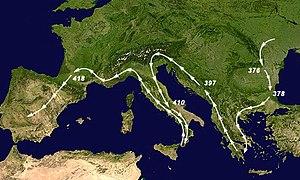
La recherche historique ancienne regroupait sous l’expression « invasions barbares » ou grandes invasions les mouvements migratoires des populations germaniques, hunniques et autres, à partir de l’arrivée des Huns dans l’Est de l’Europe centrale aux environs de 375 jusqu’à celles des Lombards en Italie en 568 et des Slaves dans l’Empire romain d’Orient en 577. Dans la recherche historique moderne, les différentes langues européennes ont renoncé au substantif « invasions » et à l’adjectif « barbares », préférant des expressions comme « migration des peuples » ou « période des migrations ». En français, on utilise encore, par conservatisme linguistique l’expression « invasions barbares », non avec une connotation péjorative mais en référence au barbaricum, mot par lequel les auteurs romains désignaient ce qui était hors de leur imperium ; de toute manière, les découpages historiques sont avant tout des conceptions de l’esprit et reposent sur des conventions.
Athaulf est un roi des Wisigoths régnant de 410 à 415. Dans la littérature, il peut aussi être nommé « Athaulfe », « Ataulfe », « Athaulphe », « Ataulphe », « Athaulph » ou « Ataulph ».
Les Goths ou Gots sont un peuple germanique dont les deux branches, les Ostrogoths et les Wisigoths, engagées à maintes reprises dans des guerres contre et avec Rome pendant la période des grandes invasions de la fin de l'Antiquité, constituent au Vᵉ siècle en Europe occidentale leurs propres royaumes, qui s'effondreront respectivement en 553 et 711 sauf le nord de l'Espagne. L'origine des Goths est controversée. Au IIIᵉ siècle, formant un seul peuple, ils sont fixés dans la région des actuelles Ukraine et Biélorussie. Après un premier affrontement avec l'Empire romain dans le sud-est de l'Europe, ils se séparent en deux groupes : les Greutunges à l'est et les Tervinges à l'ouest, plus couramment désignés comme Ostrogoths et Wisigoths, c'est-à-dire Goths de l'est et de l'ouest respectivement.
La postérité des goths est considérable au regard des traces laissées par leurs périples en Europe. Ceci est dû au fait que leurs royaumes ont perduré suffisamment longtemps notamment en Hispanie pour que leur art, agrémenté parfois de motifs floraux comme sur les frises inspirées des Mudéjars, se développe jusqu'au bas Moyen Âge et se diffuse en tant qu'alternative à l'art roman
Les Wisigoths ou Tervinges étaient un peuple germanique issu des Goths. Les Wisigoths sont ceux qui, migrant depuis la région de la mer Noire, s'installèrent vers 270-275 dans la province romaine abandonnée de Dacie, au sein de l'Empire romain, alors que les Ostrogoths s'installèrent, pour leur part, en Sarmatie. Les Wisigoths migrèrent à nouveau vers l'ouest dès 376 et vécurent au sein de l'Empire romain d'Occident, en Hispanie et en Aquitaine. Les Ostrogoths, eux, migrèrent aussi vers l'ouest, mais plus tard que les Wisigoths, et vécurent en Italie. Wisigoths et Ostrogoths sont classés dans la branche ostique des peuples germaniques. Après la chute de l'Empire romain d'Occident, les Wisigoths ont continué pendant près de 250 ans à jouer un rôle important en Europe occidentale. C'est l'un des peuples barbares les plus prestigieux d'Europe, tant par sa longue histoire et ses origines mythiques, que par les traces qu'il laissa longtemps dans les esprits.
Coín est une ville de la province de Malaga, Espagne, capitale de la comarque de Valle del Guadalhorce. En 2005, elle comptait 20 116 habitants.
En récompense de son soutien à Jules César contre Marseille en 49 av. J.-C., Arles, devient une colonie romaine. La fortune initiale de la ville date de cette époque. Bénéficiant pendant plus de cinq siècles d'une situation géopolitique stratégique sur le Rhône, de plans d’urbanisme successifs et du soutien de plusieurs empereurs, elle devient un des premiers foyers chrétiens des Gaules et résidence impériale puis, à la fin du IVᵉ siècle, préfecture du prétoire. Assiégée en 425, 430, 453, 457 et 471, la cité est finalement prise par le roi wisigoth Euric, une première fois en 472 puis de manière définitive en 476.
Les Royaumes goths désignent les différents emplacements en Europe du Nord, orientale, puis occidentale où se sont succédé en tant que tentatives de sédentarisation des colonnes de peuples en migration sous la souveraineté des Goths. On en trouve en Scandinavie, en Pologne, en Ukraine actuelles pendant l'Antiquité. L'Antiquité tardive, l'empire hunnique en plein acmé pousse les Goths à se séparer et à pactiser avec les Romains afin d'éviter l'assujettissement. Après la disparition de l'empire romain d'Occident, le Vᵉ siècle voit apparaître un royaume ostrogoth à Ravenne dans le nord de la péninsule Italique ainsi qu'un royaume wisigoth àToulouse puis Tolède dans les anciennes provinces romaines de Gaule et d'Hispanie. L'Hispanie a été la dernière terre dirigée par une aristocratie dominante provenant des Goths, les Balthes placés à la tête des Wisigoths, comme Léovigild Récarède Iᵉʳ, Receswinthe, etc. Leur Royaume se prolonge jusque vers le début du VIIIᵉ siècle.
Res gestae ou Rerum gestarum libri XXXI est le titre de l'ouvrage le plus connu de l'officier romain Ammien Marcellin : une œuvre, lacunaire aujourd'hui, composée à partir de l'an 380 et probablement conclue vers 392. Les livres qui composent le Res gestae tracent l'histoire de l'Empire romain de l'avènement de l'empereur Nerva en 96 jusqu'à la bataille d'Andrinople et la mort de Valens en 378.